Fallout (franchise)

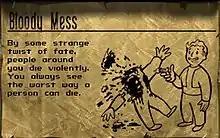
The "Fallout" series' aesthetic is represented in the user interface of the Pip-Boy computer, and the frequent occurrences of the Vault Boy character, illustrating perks and mechanics.

The Pip-Boy (Personal Information Processor-Boy) is a wrist-computer given to the player early in "Fallout", "Fallout 2", "Fallout 3", "Fallout: New Vegas", "Fallout 4", and "Fallout 76" which serves various roles in quest, inventory, and battle management, as well as presenting player statistics. The model present in "Fallout" and "Fallout 2" is identified as a Pip-Boy 2000, and both games feature the same unit, used first by the Vault Dweller and later inherited by the Chosen One. "Fallout Tactics" contains a modified version of the 2000 model, called Pip-Boy 2000BE, while "Fallout 3" and "Fallout: New Vegas" uses a Pip-Boy 3000. "Fallout: New Vegas" has a golden version of it, called the Pimp-Boy 3 Billion that is given to the player as a reward for completing a quest in a certain way. "Fallout 4" contains a modified version of the 3000, called the Pip-Boy 3000 Mark IV. "Fallout 76" contains a modified version of the Pip-Boy, called the Pip-Boy 2000 Mark VI, which is another version of the Pip-Boy 2000.